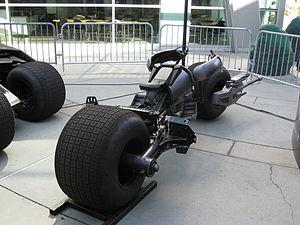
Batman n'est pas un super-héros "classique" puisqu'il ne possède aucun pouvoir qui le distingue du reste de l'humanité. En revanche pour lutter contre le mal et les criminels qui parfois possèdent de tels pouvoirs, il utilise un arsenal d'objets qui portent tous son symbole. Selon les époques et les scénaristes ces objets sont plus ou moins présents dans les comics relatant ses aventures. On trouve ainsi une Batmoto, une Batmobile, un Batwing, des Batarangs, etc.
The Dark Knight : Le Chevalier noir, ou simplement Le Chevalier noir au Québec, est un film américano-britannique réalisé par Christopher Nolan, sorti en 2008. Fondé sur le personnage de fiction DC Comics, Batman, il fait partie de ce qui sera appelée la trilogie The Dark Knight et est la suite de Batman Begins sorti en 2005.